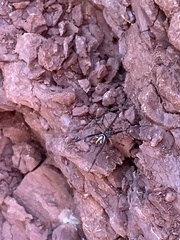
Species: Lactrodectus_hesperus